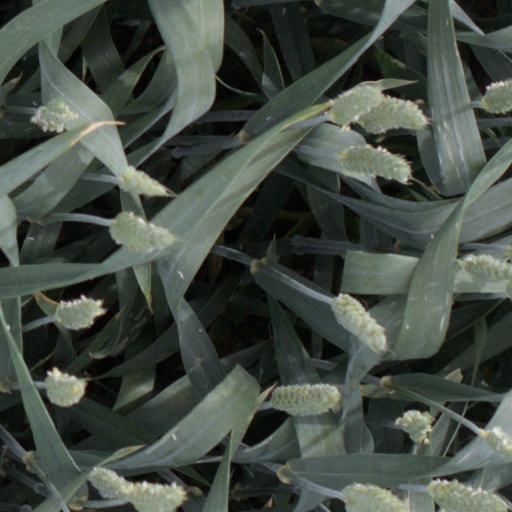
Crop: wheat